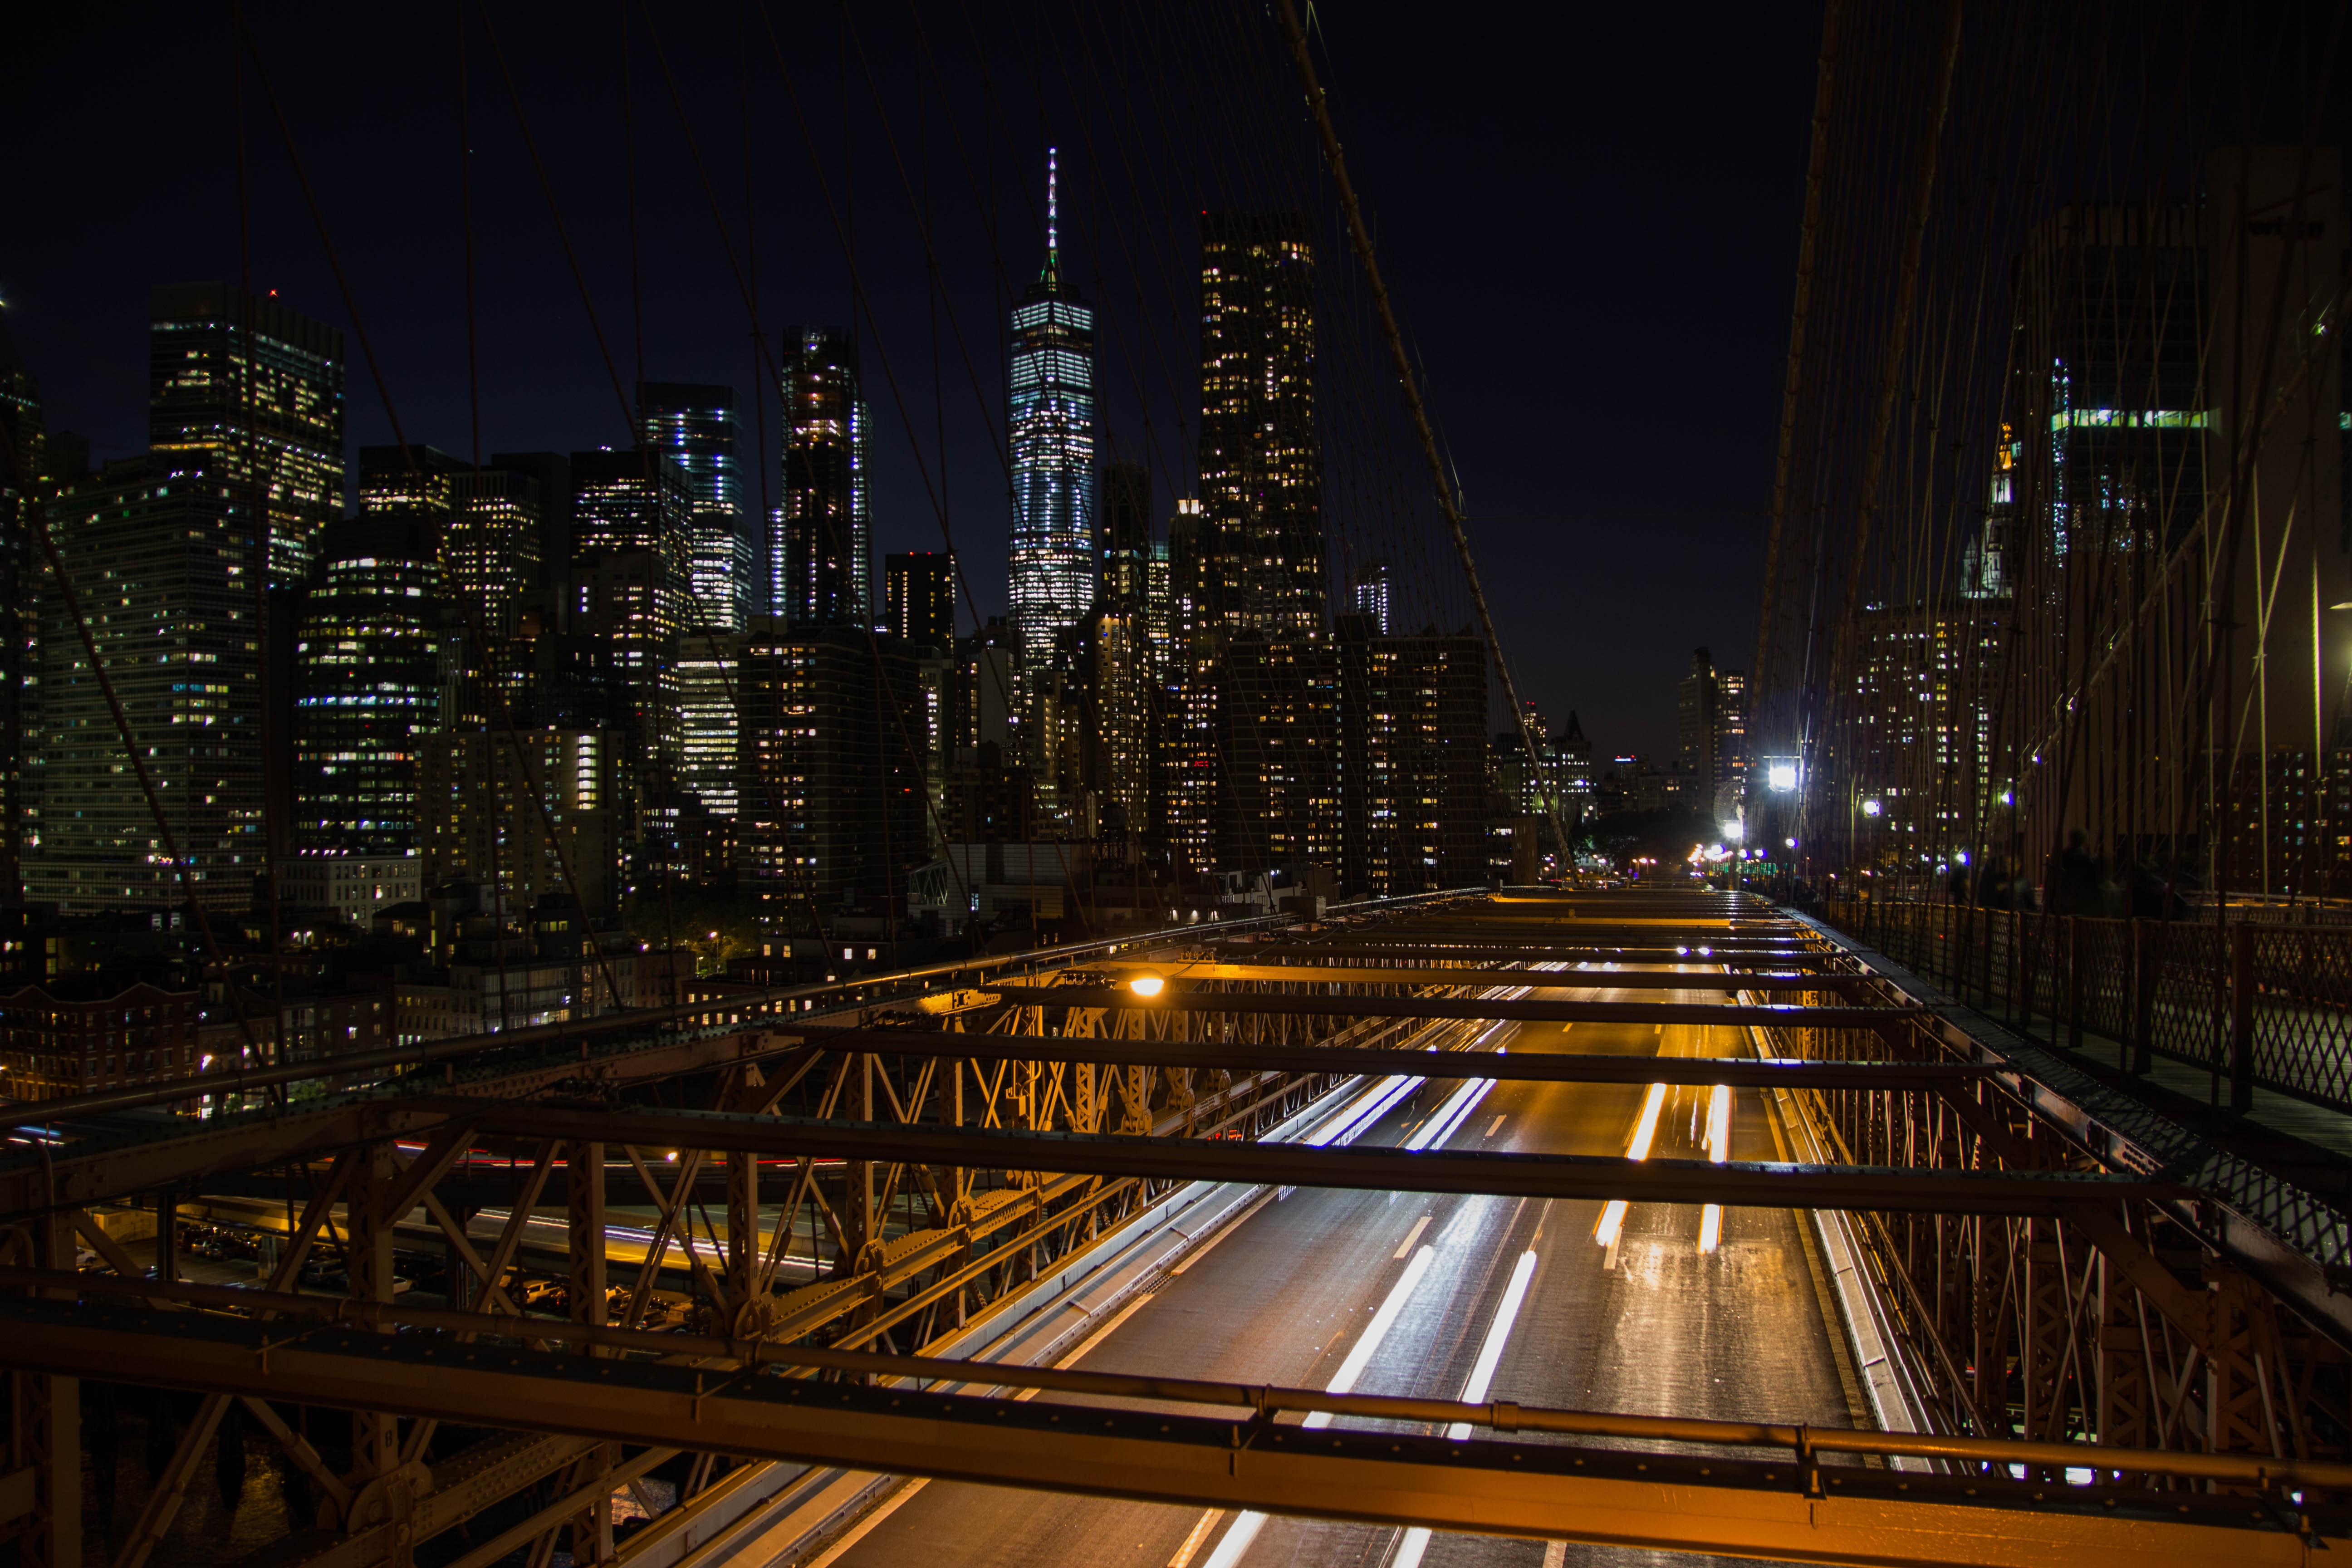
metropolitan area, night, urban area, city, metropolis, cityscape, light, human settlement, sky, bridge, landmark, transport, architecture, yellow, lighting, skyline, downtown, infrastructure, line, electricity, skyscraper, evening, skyway, tower block, building, overpass, tower, darkness, metal, midnight, nonbuilding structure, road, street, traffic, steel, track